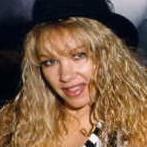
Age: 39